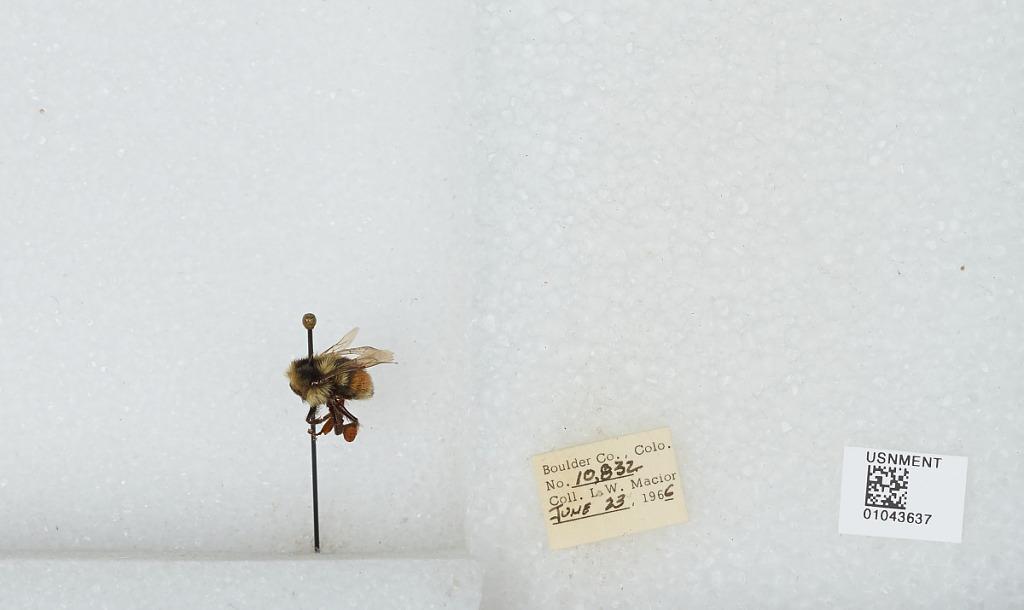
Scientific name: Bombus (Pyrobombus) bifarius Cresson
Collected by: L. Macior
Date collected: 1966-6-23
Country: United States
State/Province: Colorado
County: Boulder
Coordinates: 40.09, -105.36